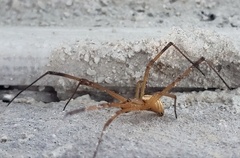
Species: Lactrodectus_hesperus